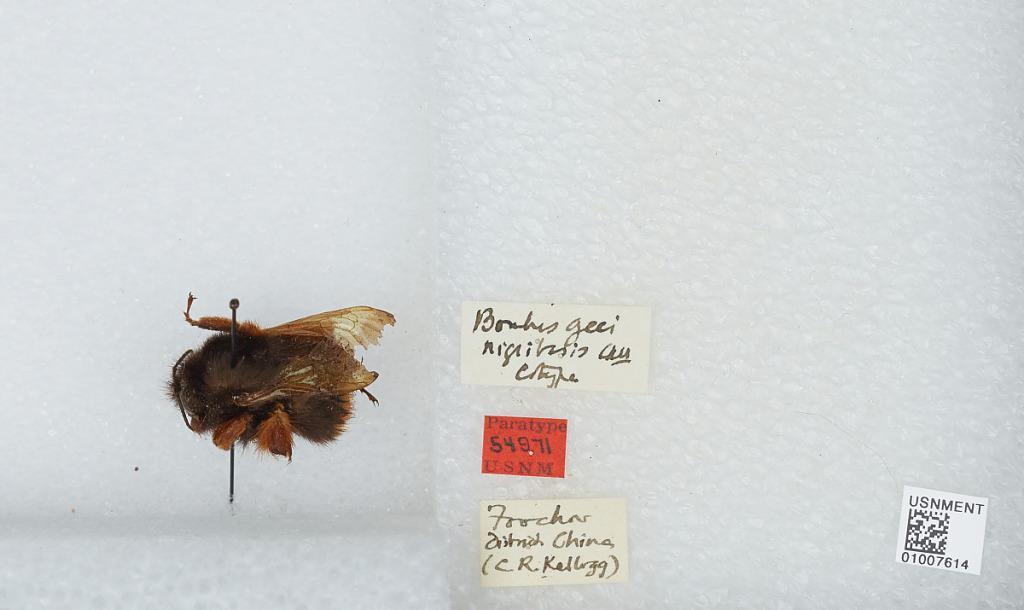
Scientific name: Bombus (Rufipedibombus) eximius Smith
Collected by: C. Kellogg
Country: China
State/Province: Fujian
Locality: Fuzhou
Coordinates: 26.0761, 119.306